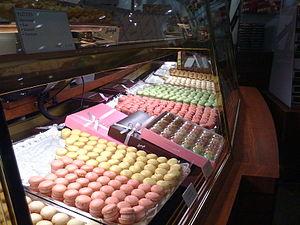
Le macaron est un petit gâteau à l'amande, granuleux et moelleux, à la forme arrondie, d'environ 3 à 5 cm de diamètre, dérivé de la meringue.